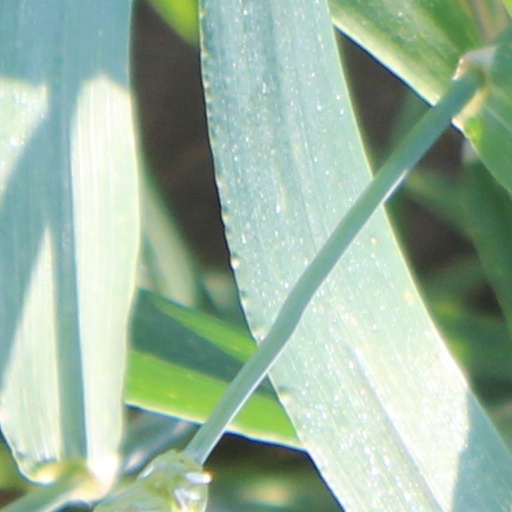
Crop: wheat